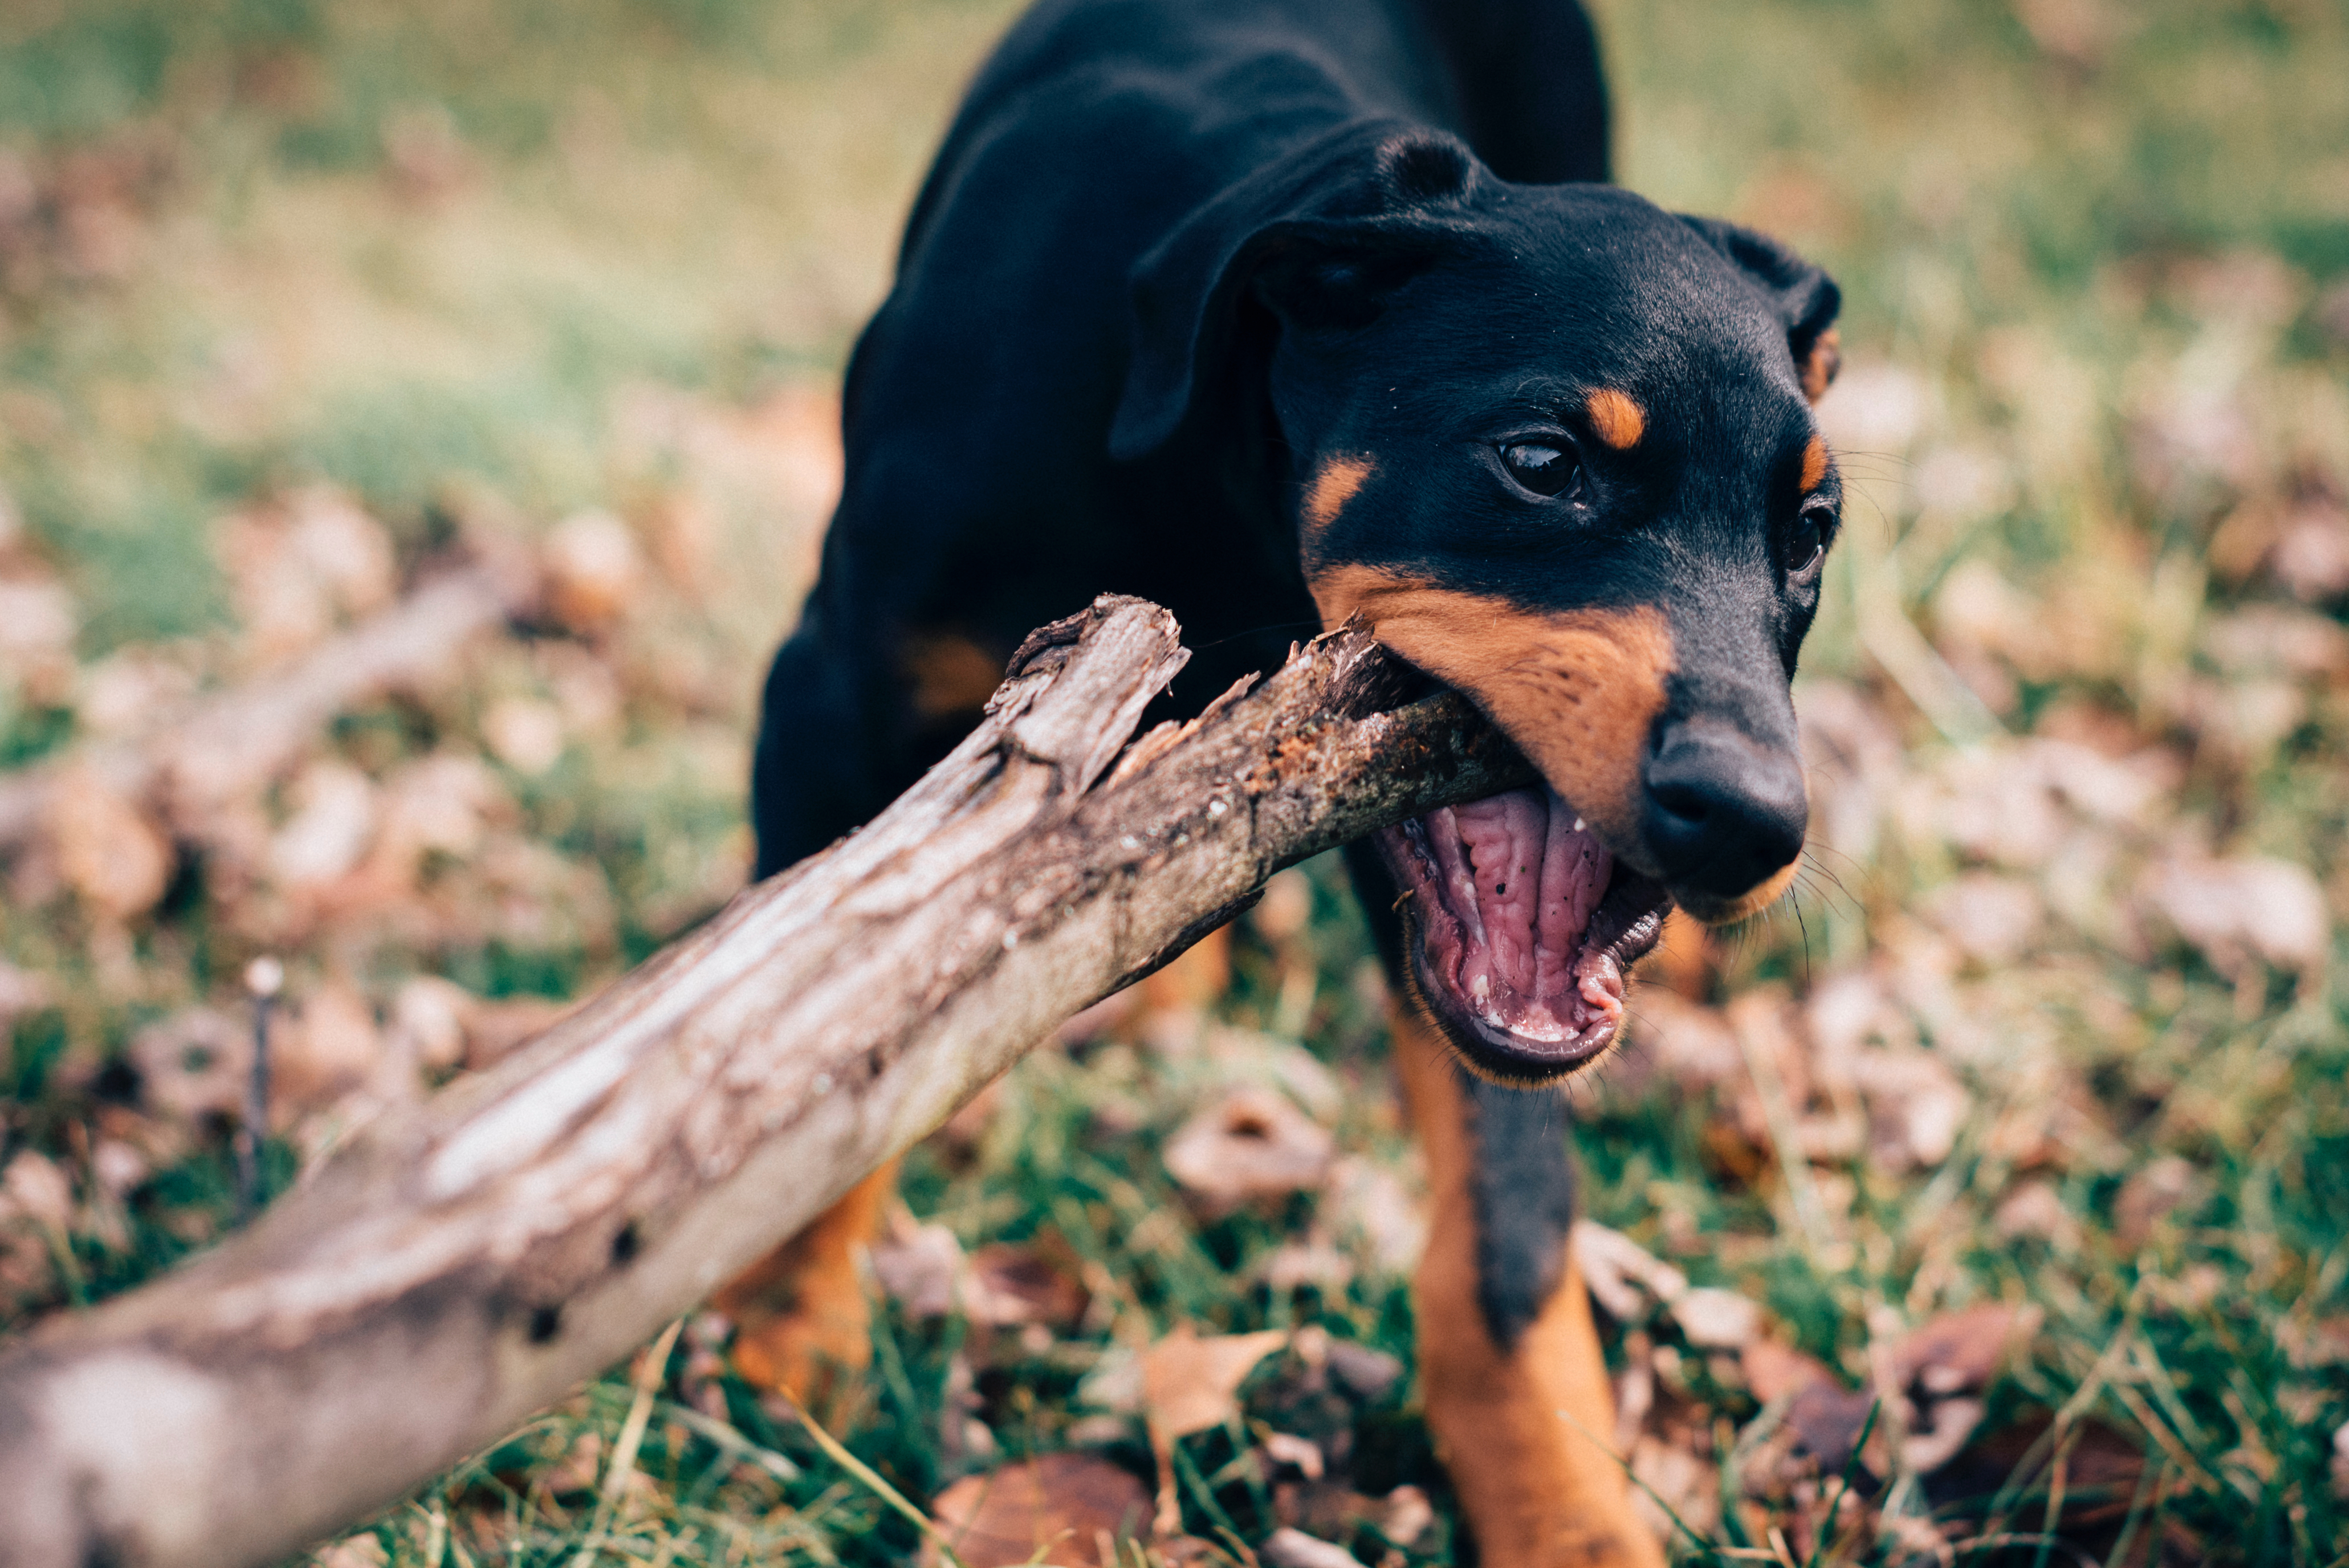
puppy, dog, canine, mammal, fauna, vertebrate, pup, chewing, dog like mammal